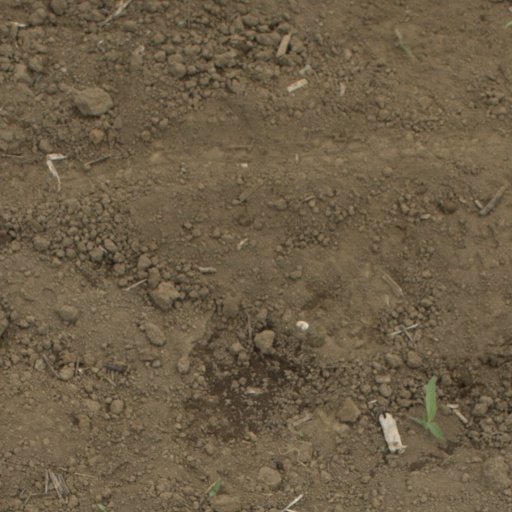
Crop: Jerusalem artichoke